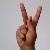
The image shows a hand gesture representing the letter 'K' in Indian Sign Language.